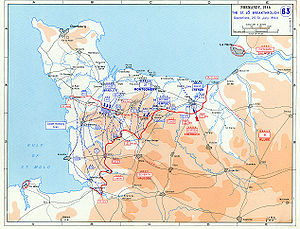
Operation Cobra / Den allierede offensiv / Hovedangreb og gennembrud 25.-27. juli
Gennembruddet ved St. Lô, 25.-31. juli.
Operation Cobra var kodenavnet på en offensiv, som blev igangsat af 1. amerikanske armé under general Omar Bradley otte uger efter landgangen i Normandiet på D-Dag under 2. verdenskrig. Operationens hensigt var at trænge gennem det tyske forsvar, som holdt styrkerne indespærret i brohovedet i Normandiet, mens den tyske hær var optaget af den britiske og canadiske aktivitet omkring byen Caen. Efter et gennembrud ville 1. armé kunne trænge ind i Bretagne, oprulle de tyske flanker og befri sig for de begrænsninger, der fulgte med at operere i det normanniske bocage-landskab.